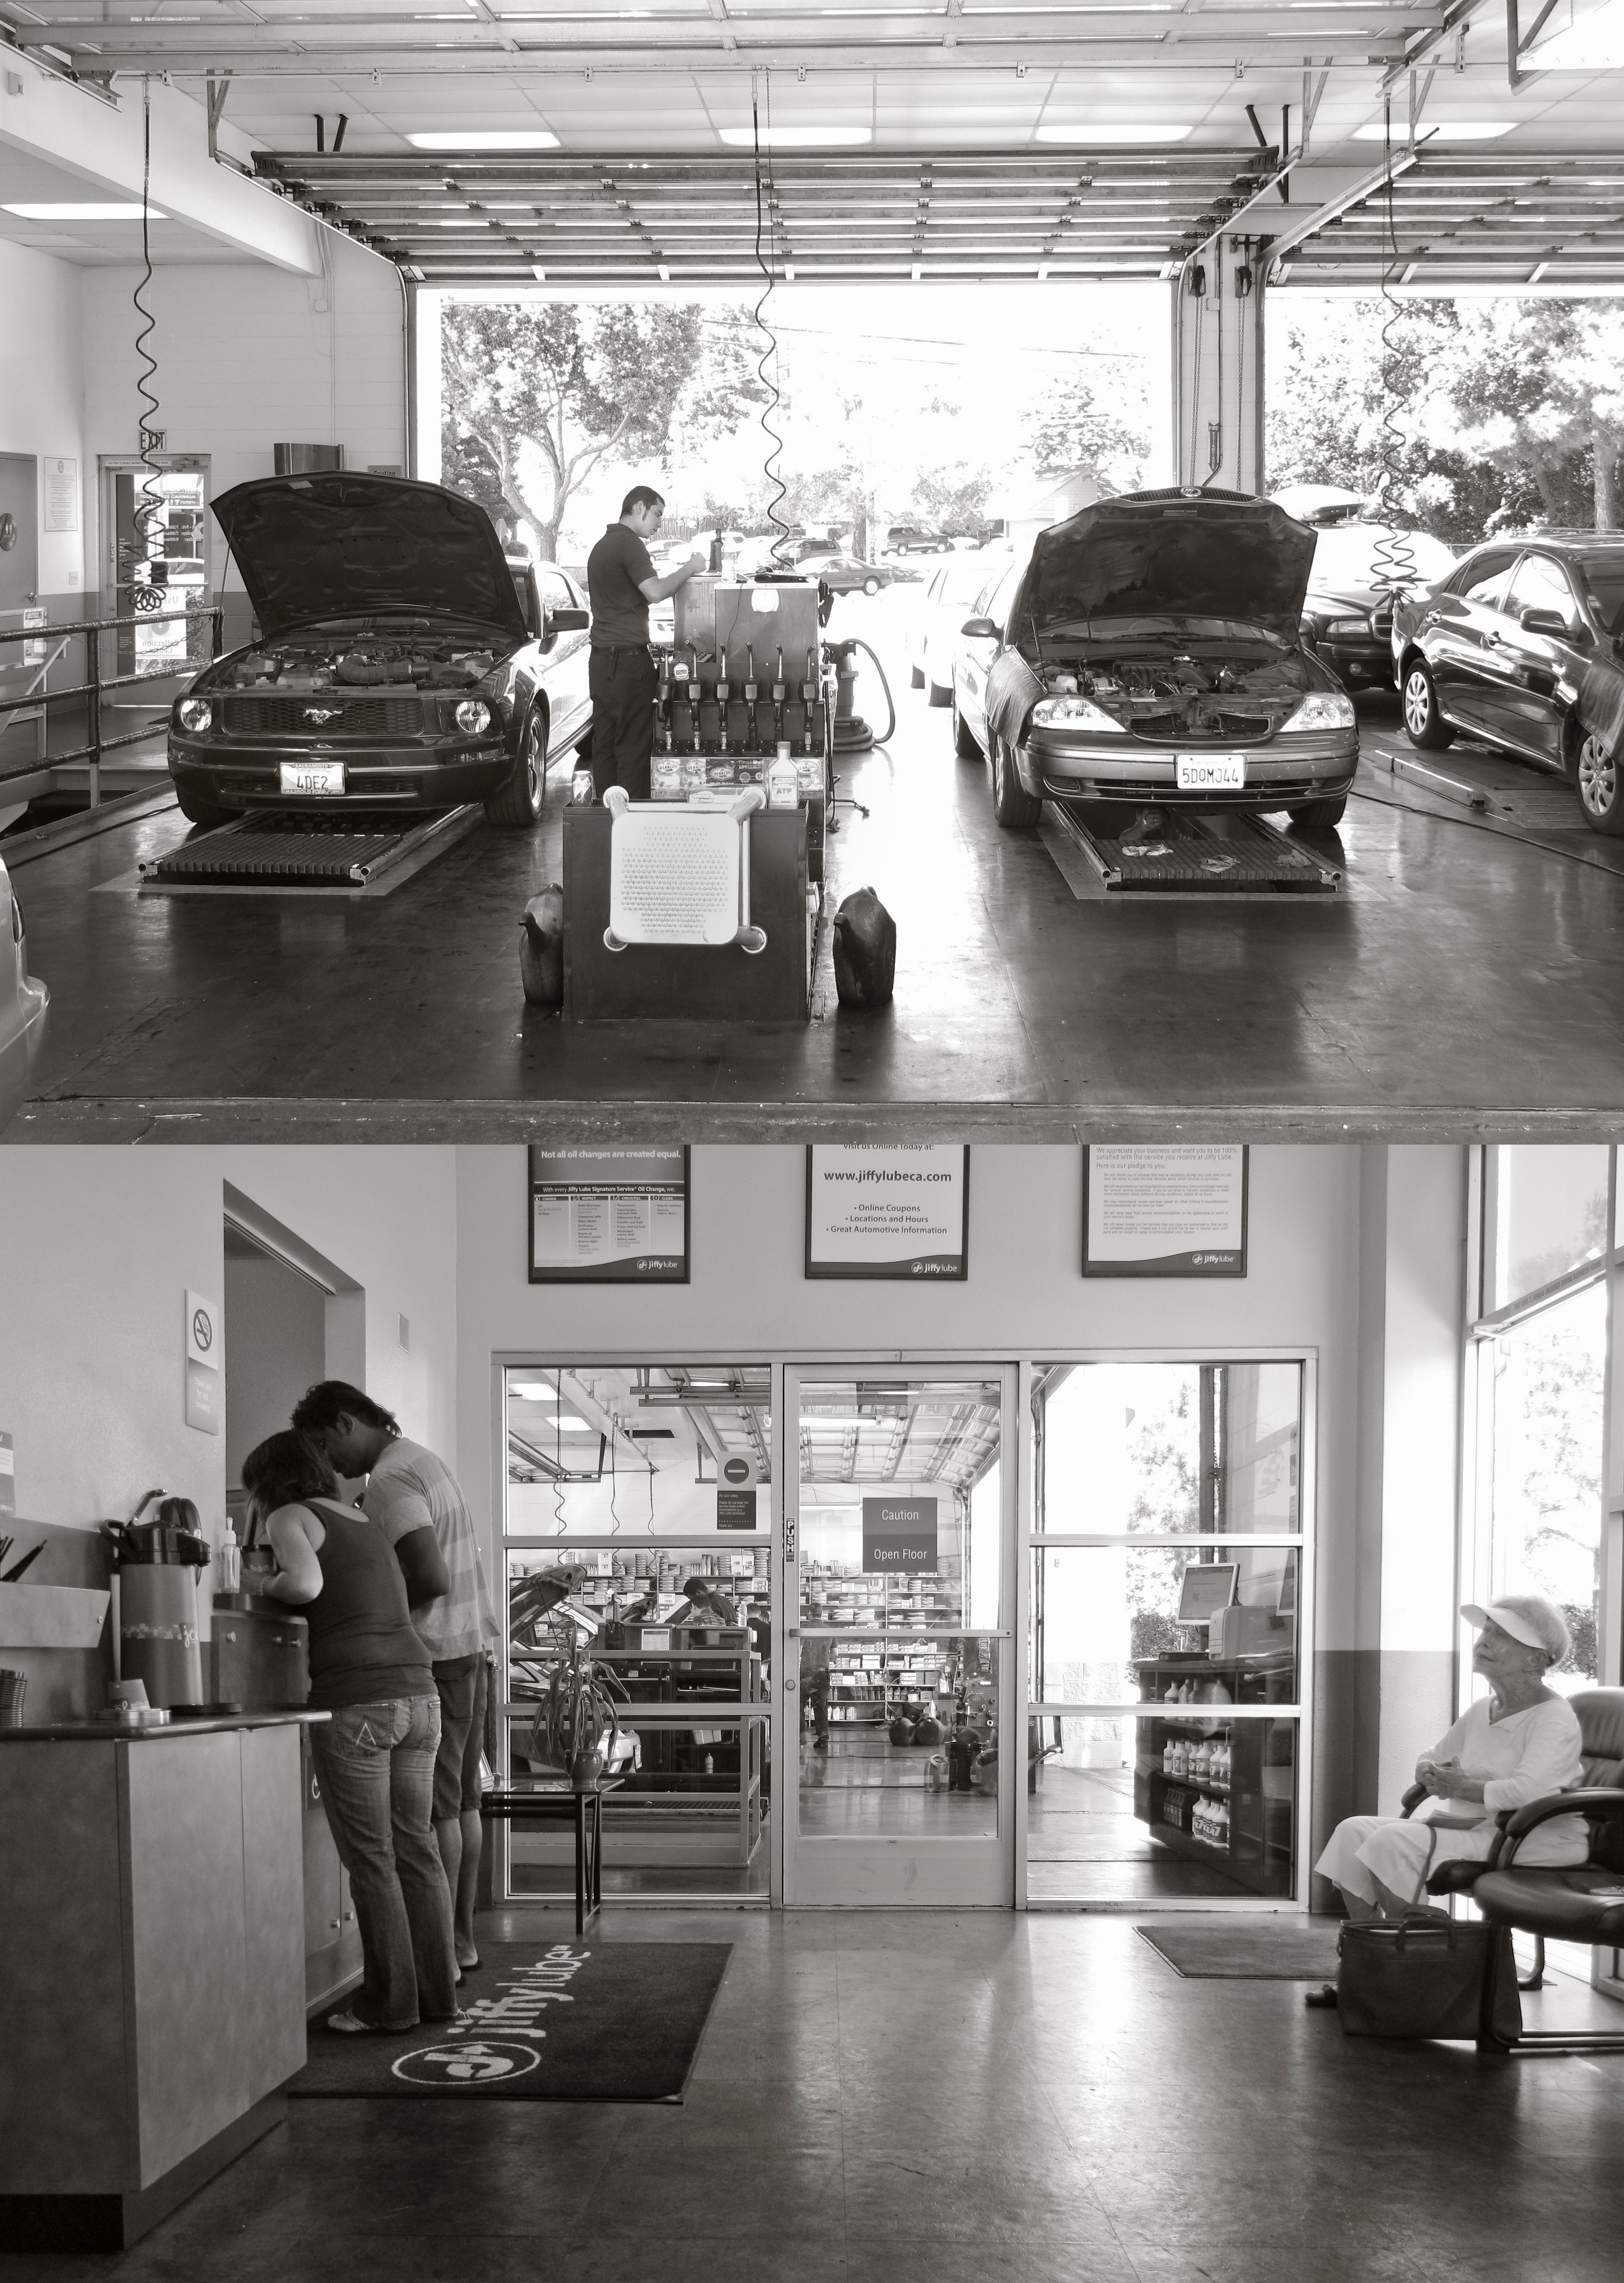
black and white, monochrome, california, interior design, design, sacramento, jiffylube, monochrome photography